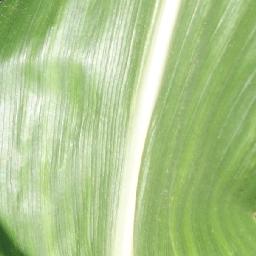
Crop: corn
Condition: (maize)_healthy